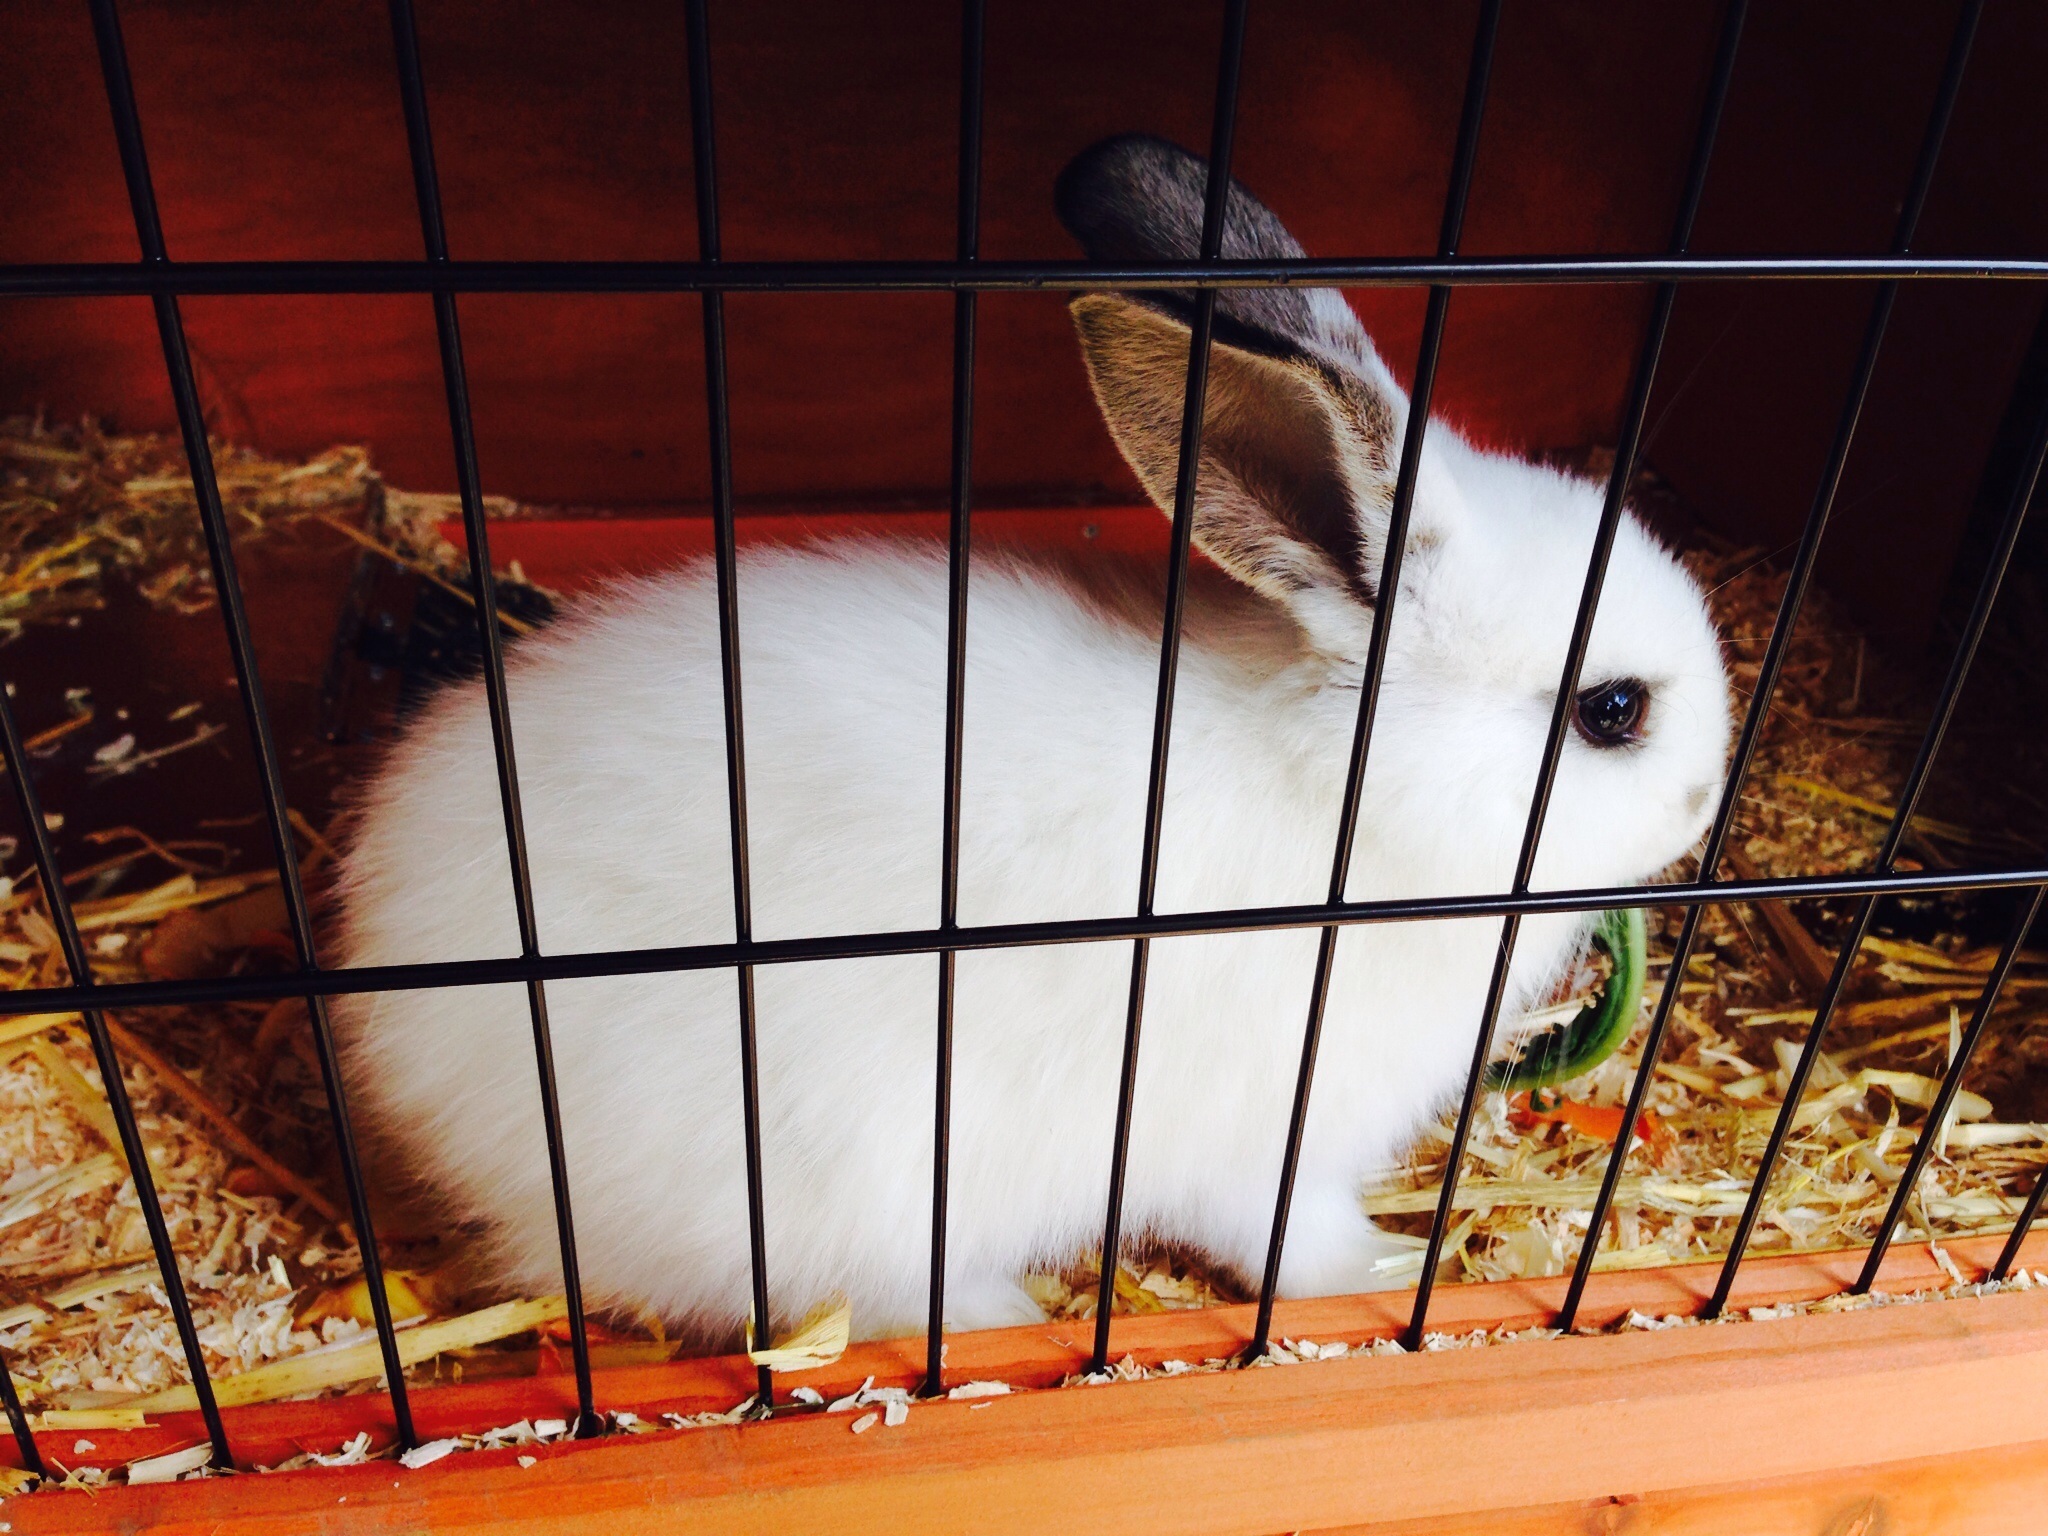
animal, mammal, rabbit, cage, hare, whiskers, vertebrate, rabits and hares